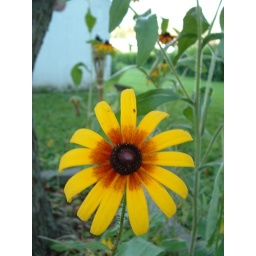
Just on of the flowers in my flowerbox that the neighborhood cats didn't get.